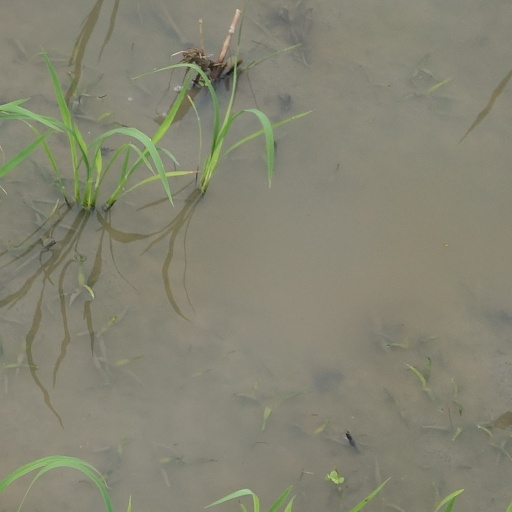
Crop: rice